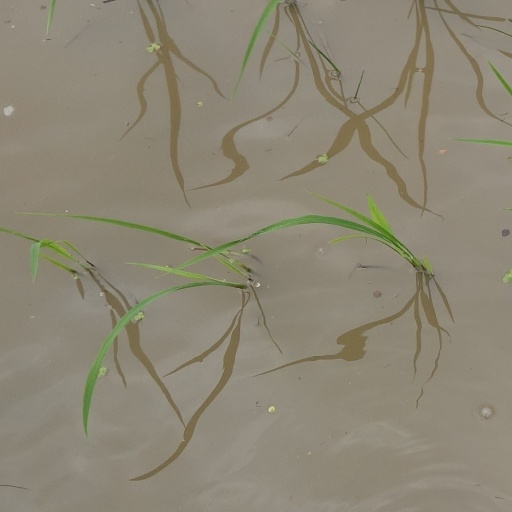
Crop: rice